Uddevalla Bridge

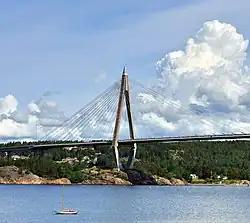
Uddevalla Bridge

The Uddevalla Bridge is a cable-stayed bridge crossing Sunninge sound near Uddevalla in the province of Bohuslän on the west coast of Sweden. The bridge was constructed as part of the rerouting of the European route E6 outside Uddevalla, which reduced traffic congestion in the city and shortened traveling distance by .